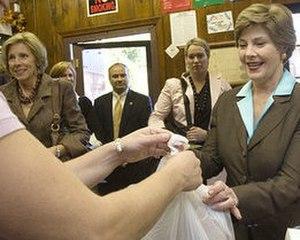
Elisabeth DeVos, dite Betsy DeVos, née Prince le 8 janvier 1958 à Holland, est une femme d'affaires milliardaire et femme politique américaine. Membre du Parti républicain, elle est secrétaire à l'Éducation dans l'administration du président Donald Trump depuis 2017.